Saraswat Vidyalaya

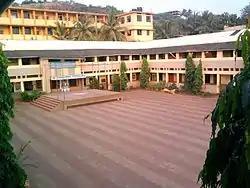
Saraswat Vidyalaya

Saraswat Vidyalaya is an educational institution located in Khorlim, Mapusa, Goa, India. It was founded as a primary school by the Saraswat Education Society in March 1911, and gave instruction in the Marathi language. The original school building near to Mapusa police station survives and was repurposed as a bank after the school moved to Khorlim. Saraswat Vidyalaya is now a high school with feeder units of pre-primary and primary. On the same site, the Society also manages Purushottam Walawalkar Higher Secondary School, founded in 1988 and Sridora Caculo (formerly Saraswat Vidyalaya’s) College of Commerce & Management Studies, established in 1991.